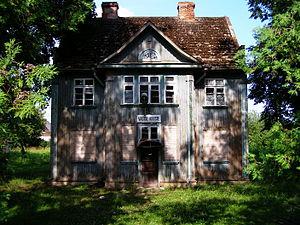
La gare de Vastse-Kuuste est une gare ferroviaire située à Vastse-Kuuste en Estonie.